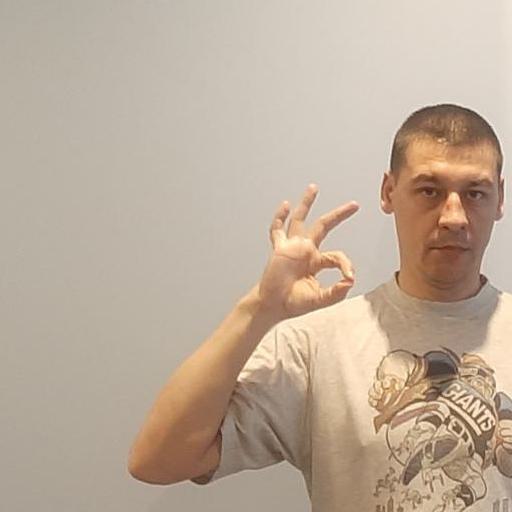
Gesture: ok